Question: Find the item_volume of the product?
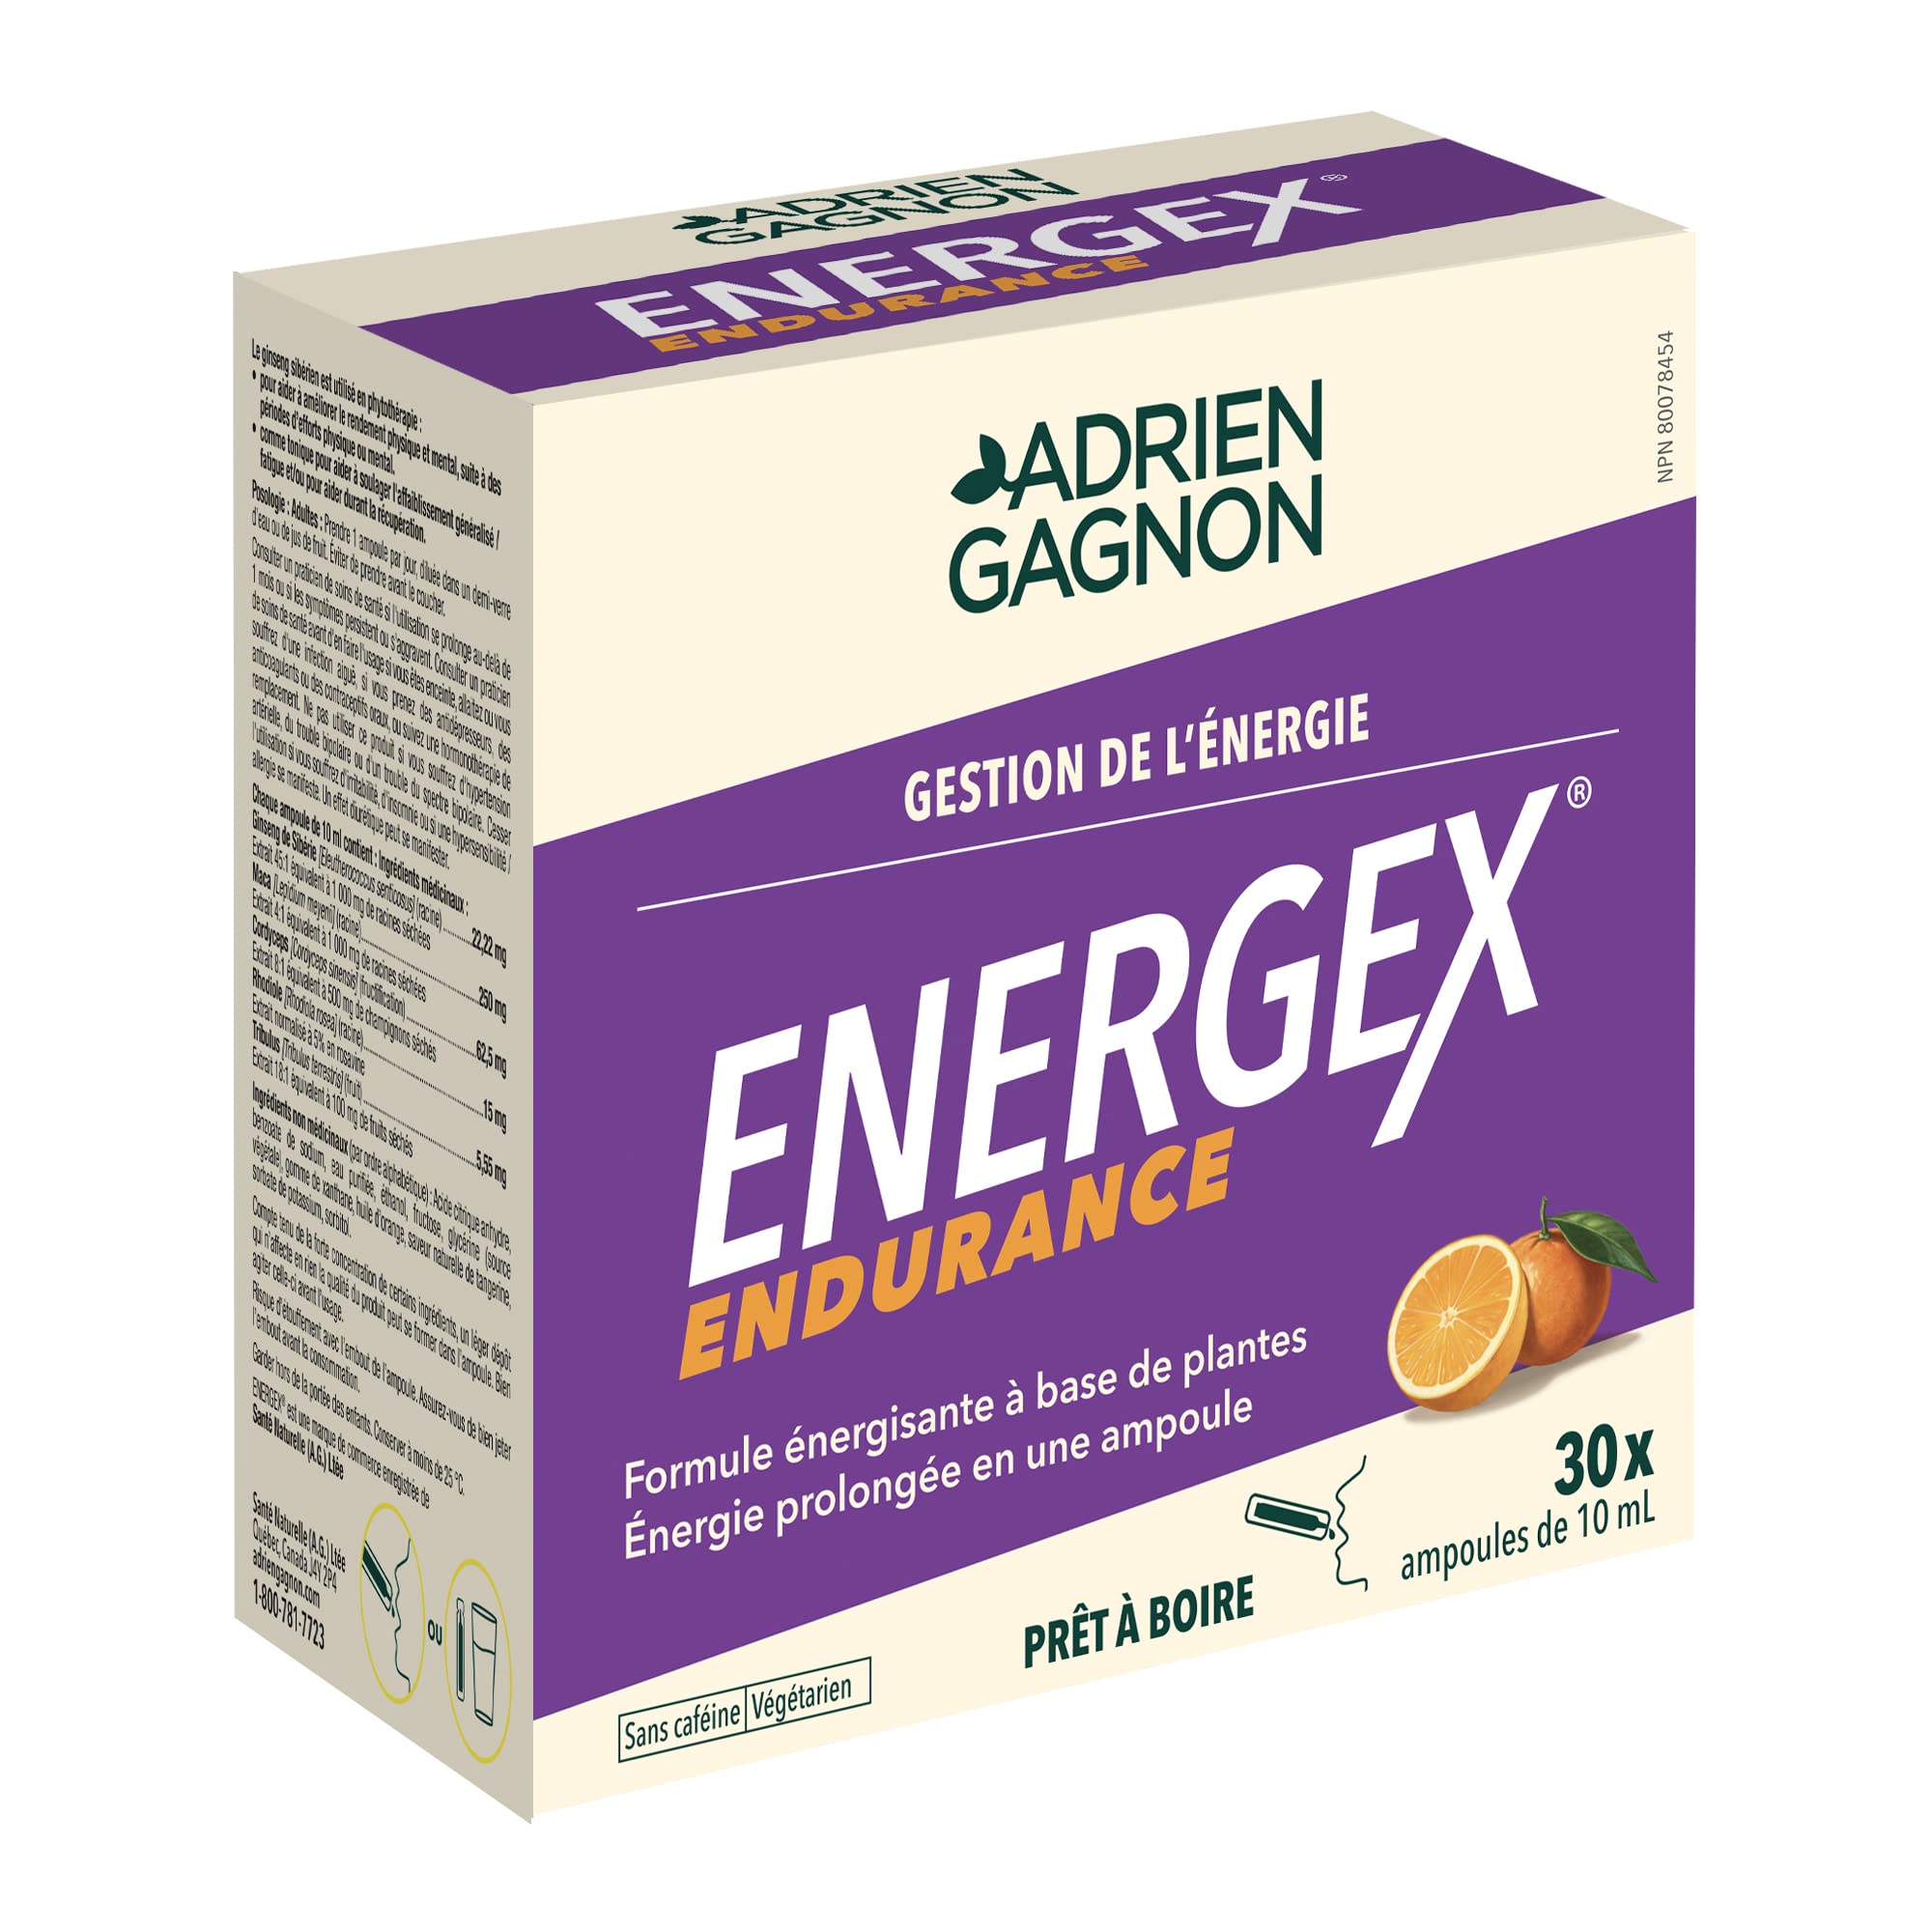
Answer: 10.0 millilitre